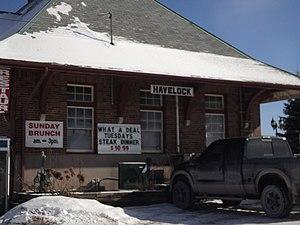
La gare de Havelock à Havelock, en Ontario, est une ancienne gare du Canadien Pacifique. Elle servait d’un jonction du CP, importante gare pour le service des voyageurs et de marchandises de la région.